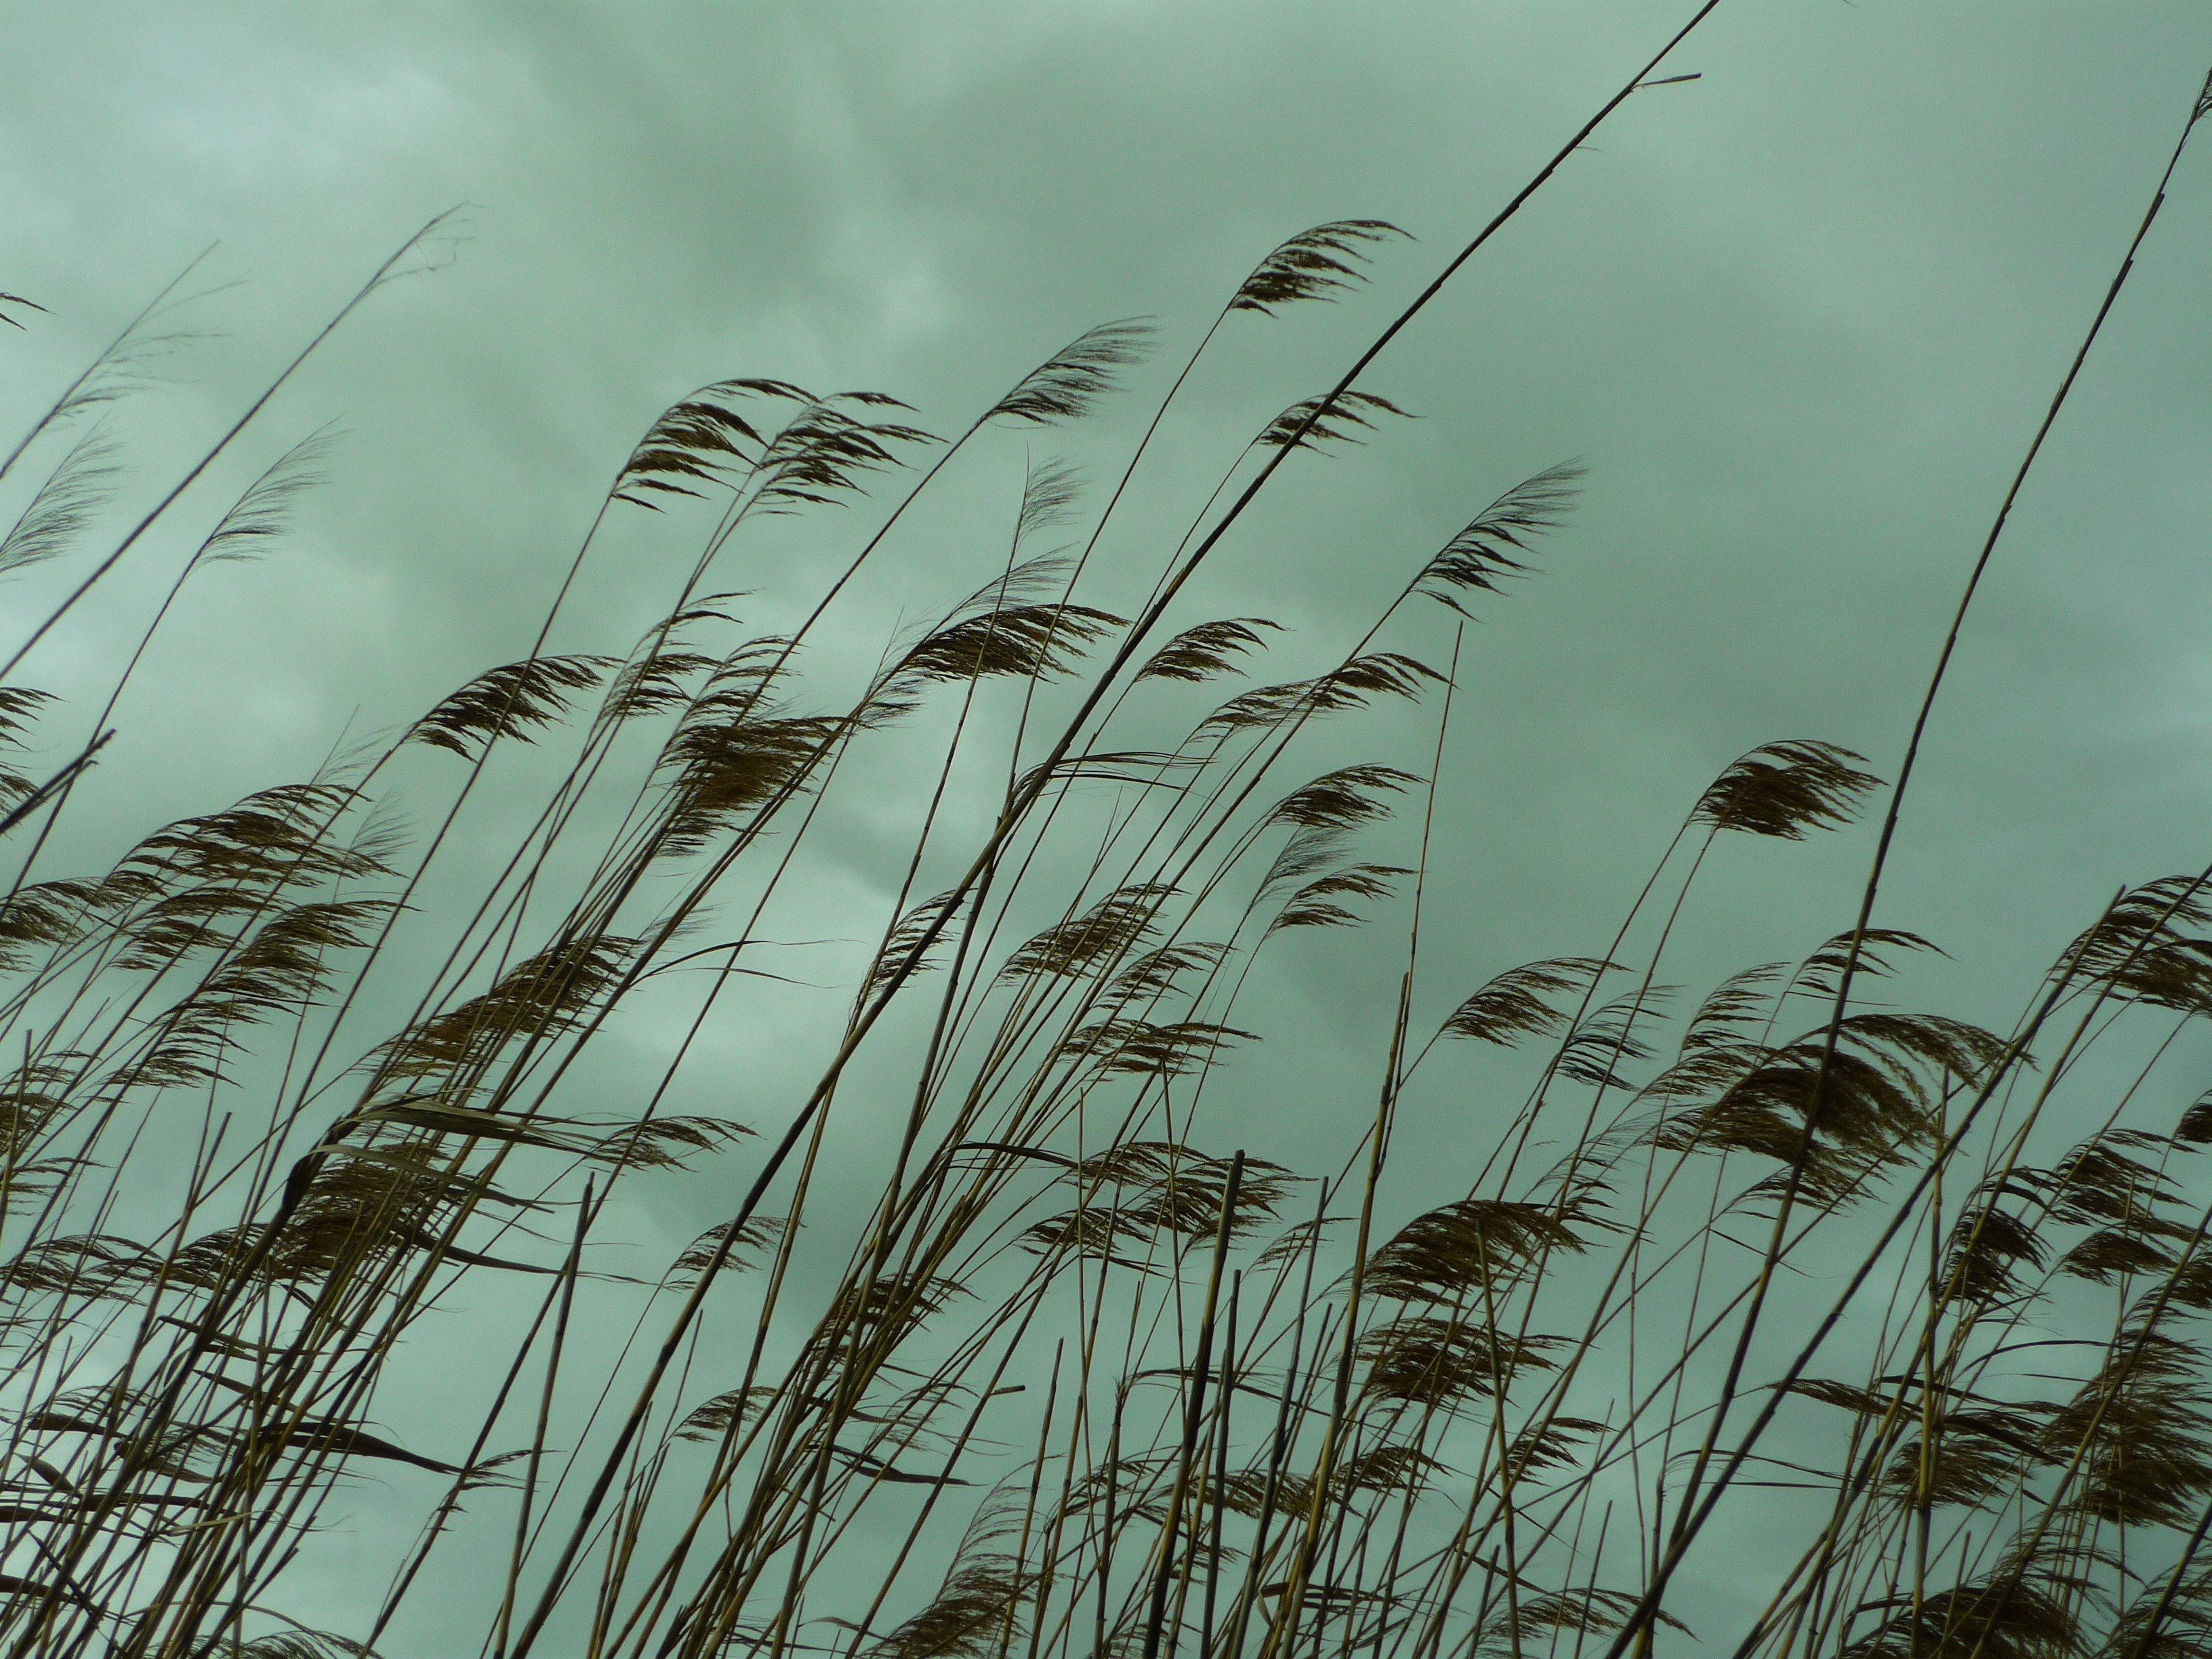
tree, grass, branch, plant, sky, field, sunlight, leaf, wind, line, high, plants, long, stems, wetland, ribera, shape, canaveral, ca as, phragmites australis, atmospheric phenomenon, grass family, atmosphere of earth, plant stem, phragmites, carrizo, carrizal